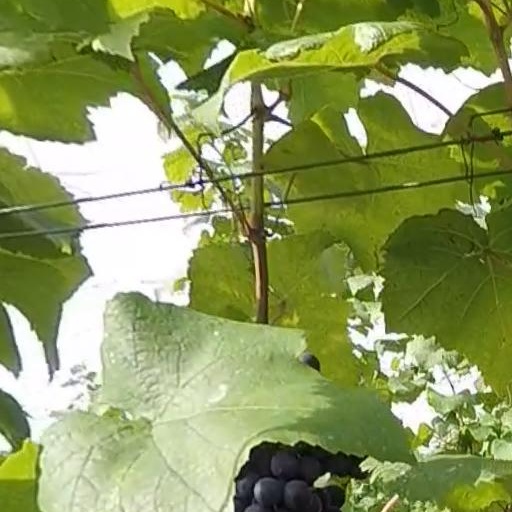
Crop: grape